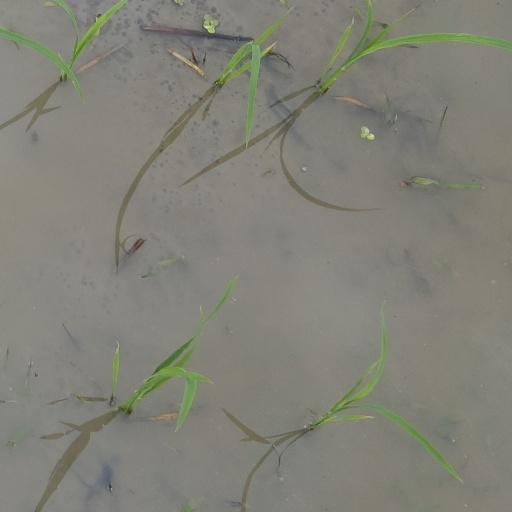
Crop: rice